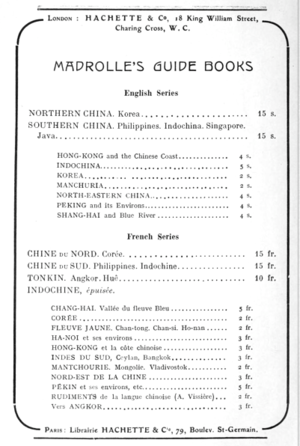
Les guides Madrolle sont une collection française de guides touristiques spécialisée pour l'Extrême-Orient, fondée en avril 1902 par Claudius Madrolle dont le dernier ouvrage est paru en 1939.